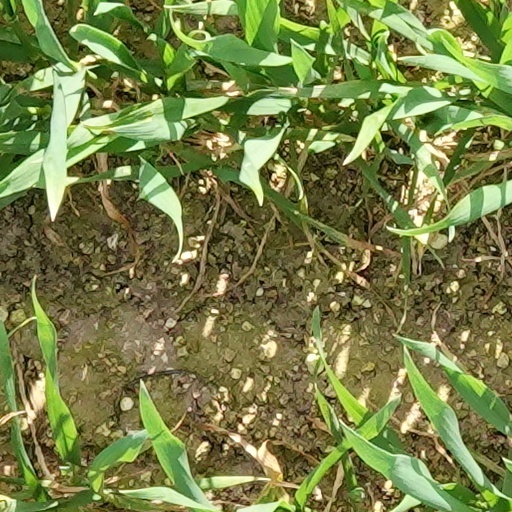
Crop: wheat